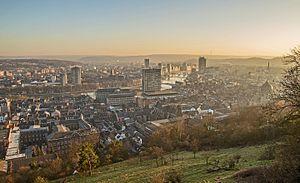
Liège, aussi surnommée « La Cité ardente », est une ville francophone de l'est de la Belgique. Elle est le chef-lieu de la province de Liège et la capitale économique de la Wallonie. De 972 à 1795, elle fut la capitale de la Principauté de Liège. Du VIIIᵉ au XVIᵉ siècle, elle fut le siège du vaste évêché de Liège, héritier de la Civitas Tungrorum.